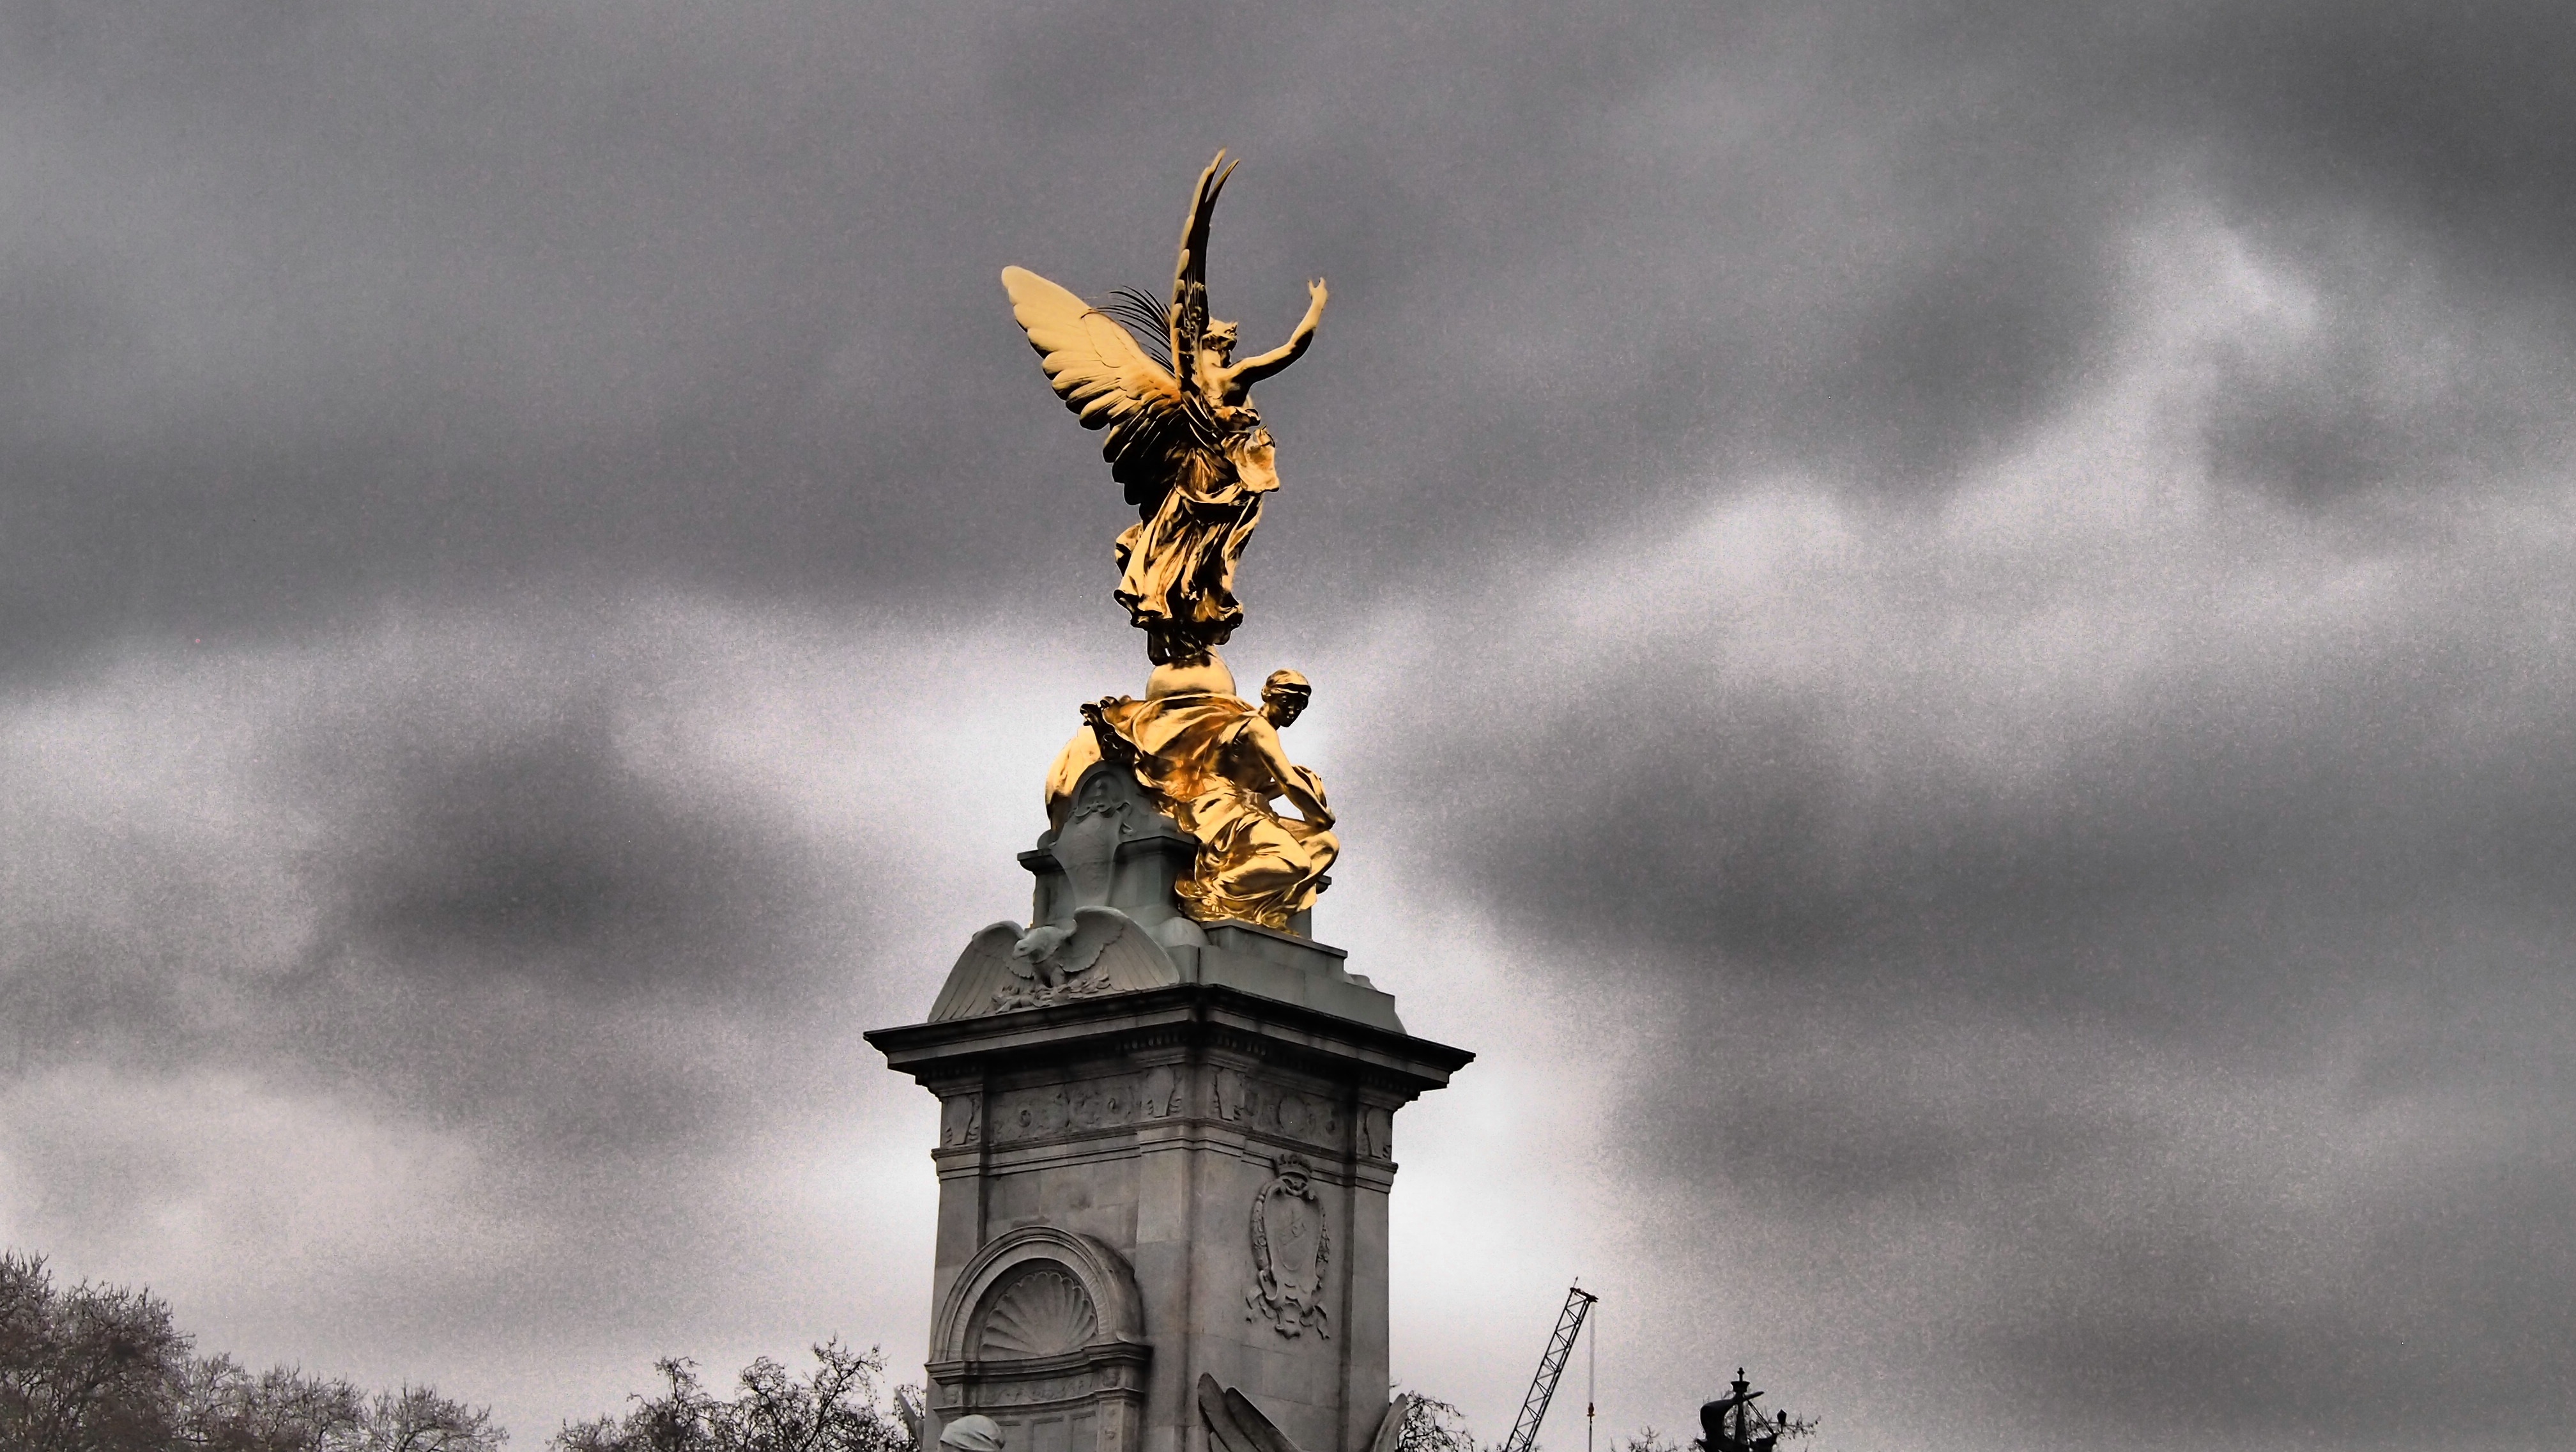
monument, statue, park, sculpture, london, temple, buckingham